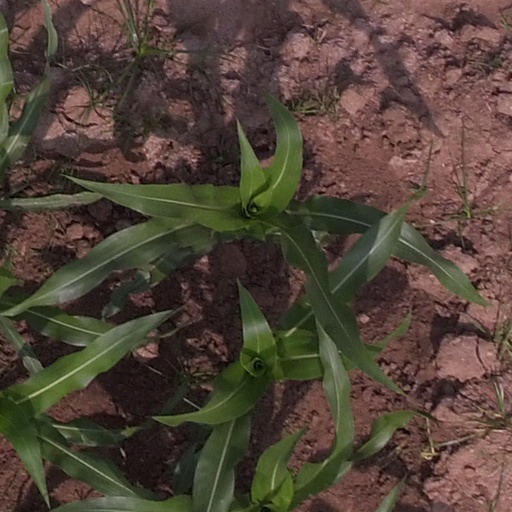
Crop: maize; corn